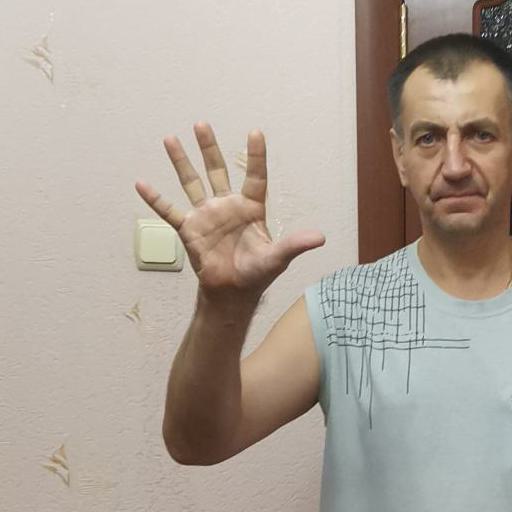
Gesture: palm